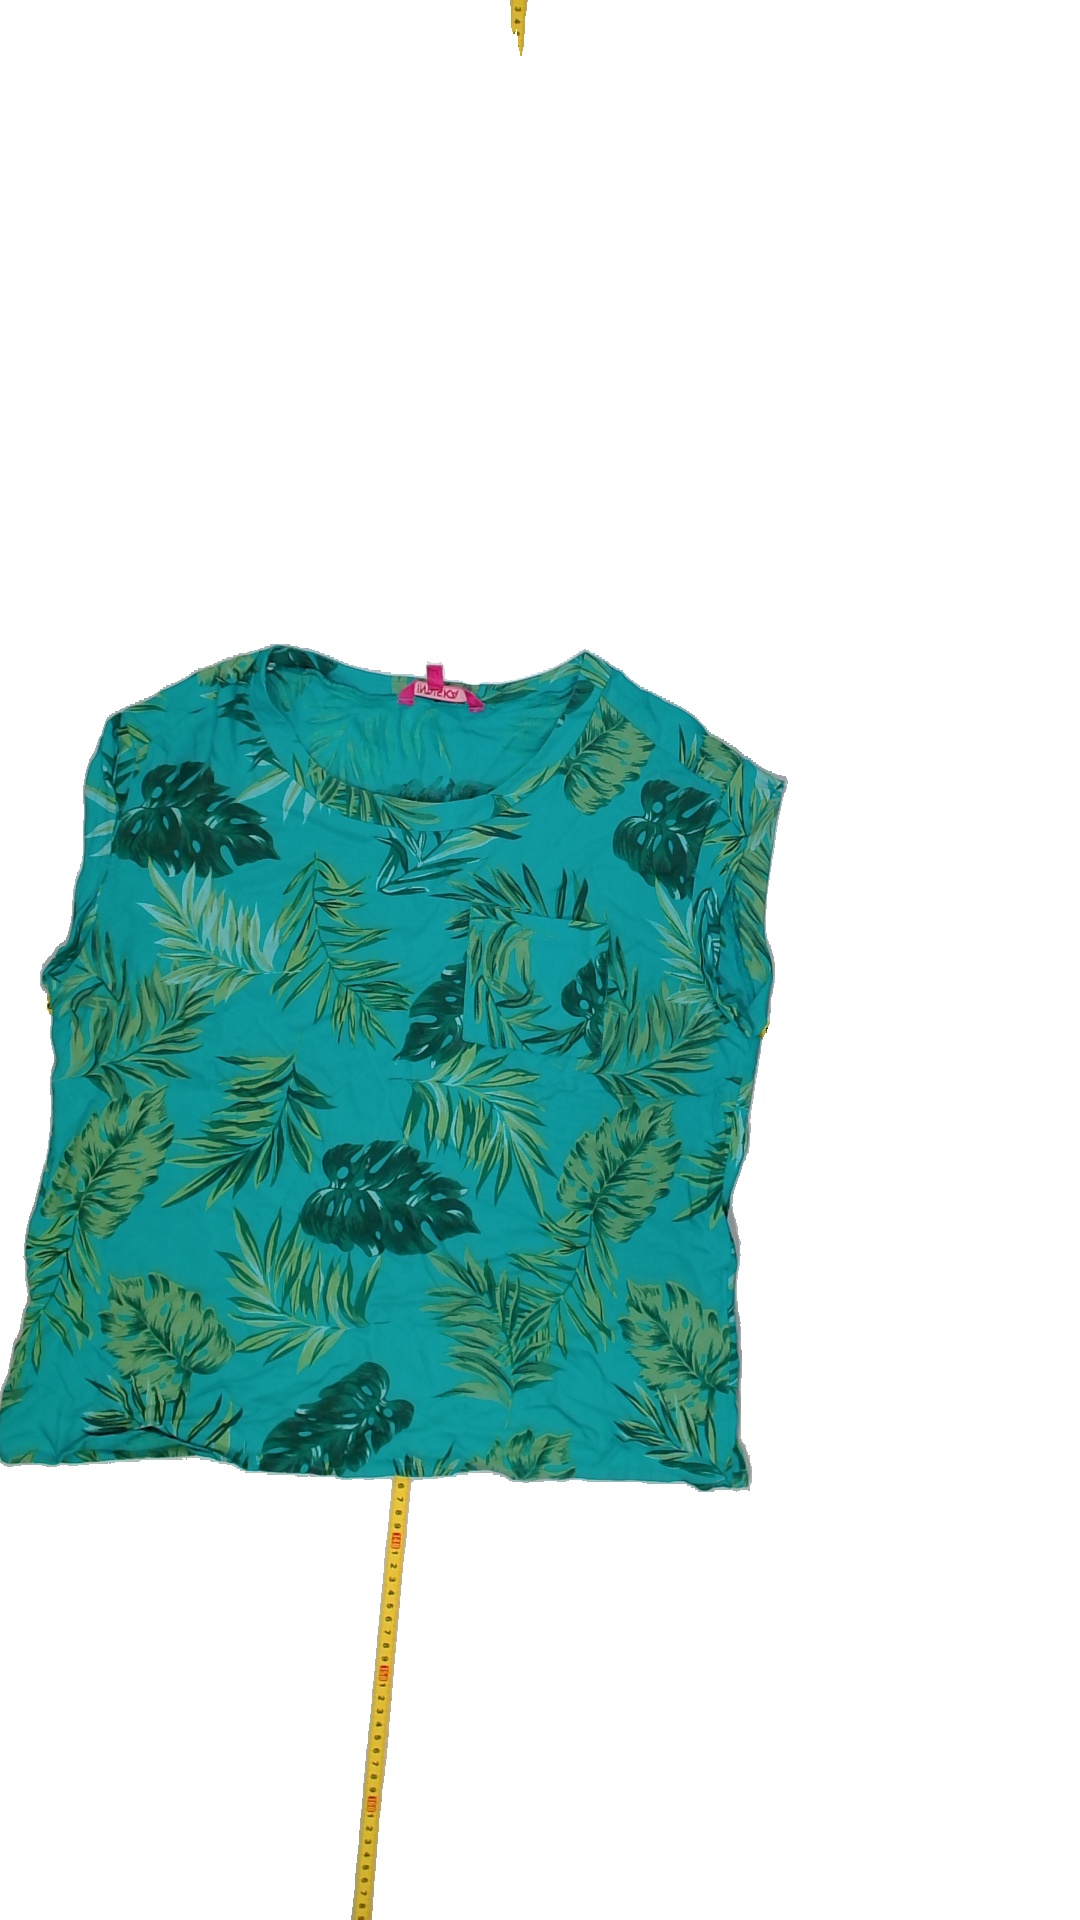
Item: Top (Ladies)
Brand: Indiska
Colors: Blue, Green
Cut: Regular
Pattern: Floral print
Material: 84% Visc 16% Poly
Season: All
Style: No trend
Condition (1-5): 5
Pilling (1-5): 5
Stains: No
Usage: Reuse
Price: <50